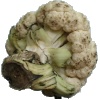
Label: Cauliflower 1